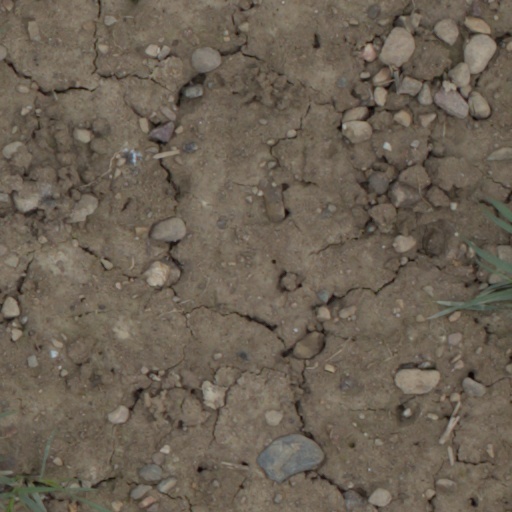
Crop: wheat